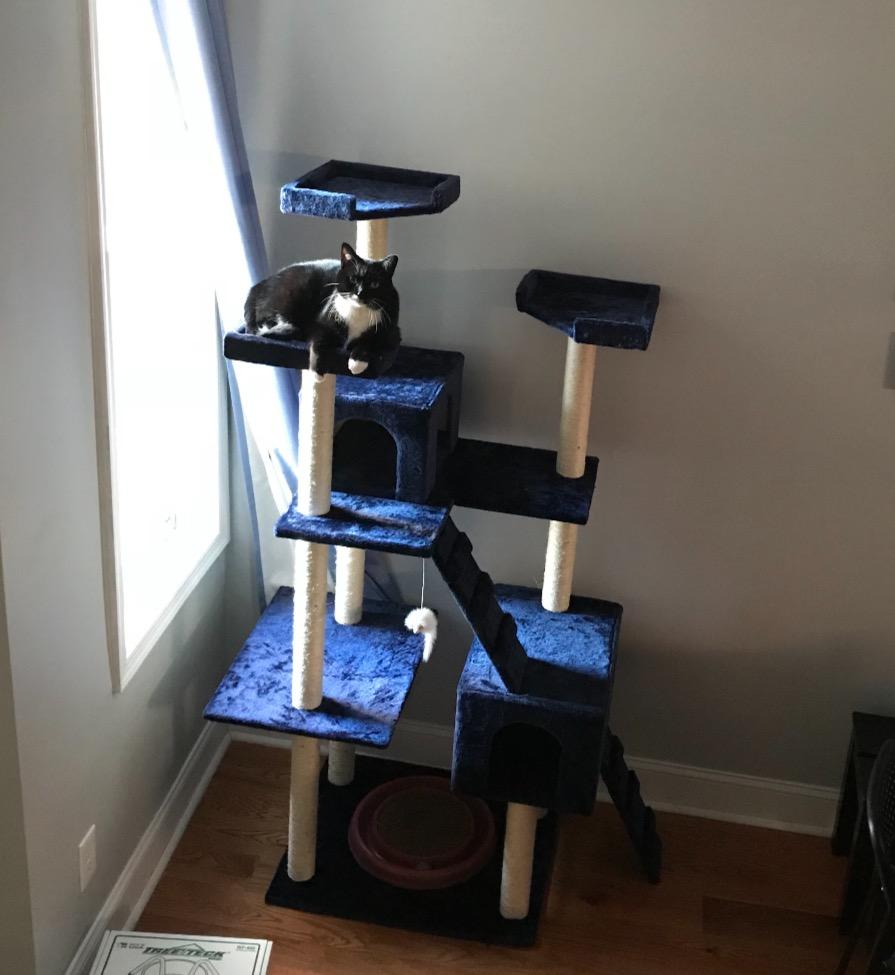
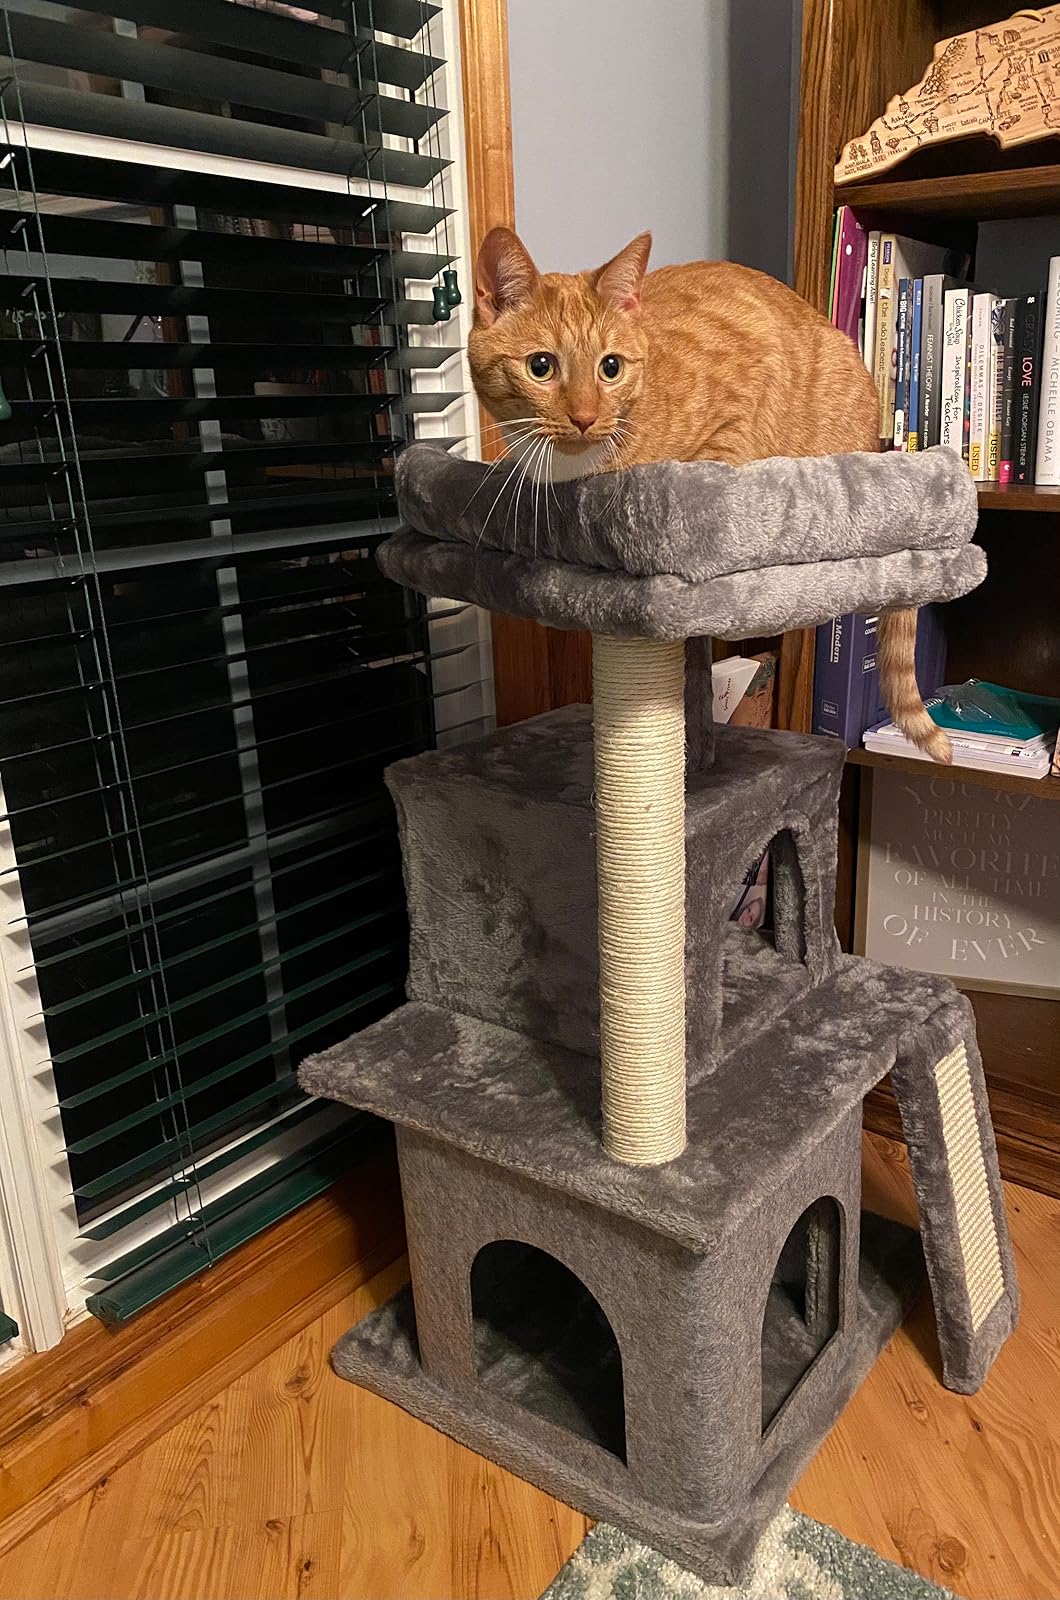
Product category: items_cat tree
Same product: no